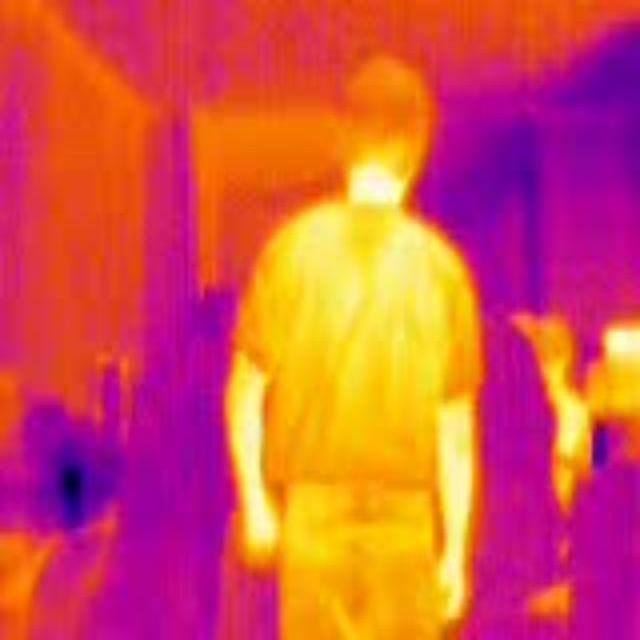
Detected objects:
label: person
label: person